Holly Bourne

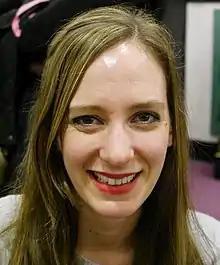
Holly Bourne, Waterstones, Piccadilly, London, December 2018

Holly Bourne (born 6 May 1986) is a British author of young adult fiction who is the author of novel "Am I Normal Yet?" and several other books. She also writes online on feminist issues and writes for The Mix, a charity-run advice website for under-25s.